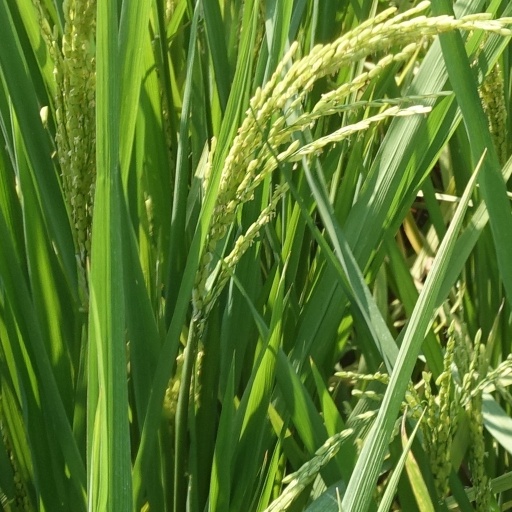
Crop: rice